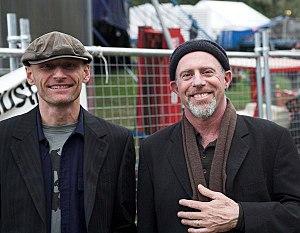
Yeshe (à gauche) au côté de son ami Harry Manx
Yeshe est un artiste de musiques du monde né en Allemagne dans un village de la région de Düsseldorf. Son univers musical est agrémenté de différentes influences issues des traditions africaines, du blues, du jazz ou du reggae.